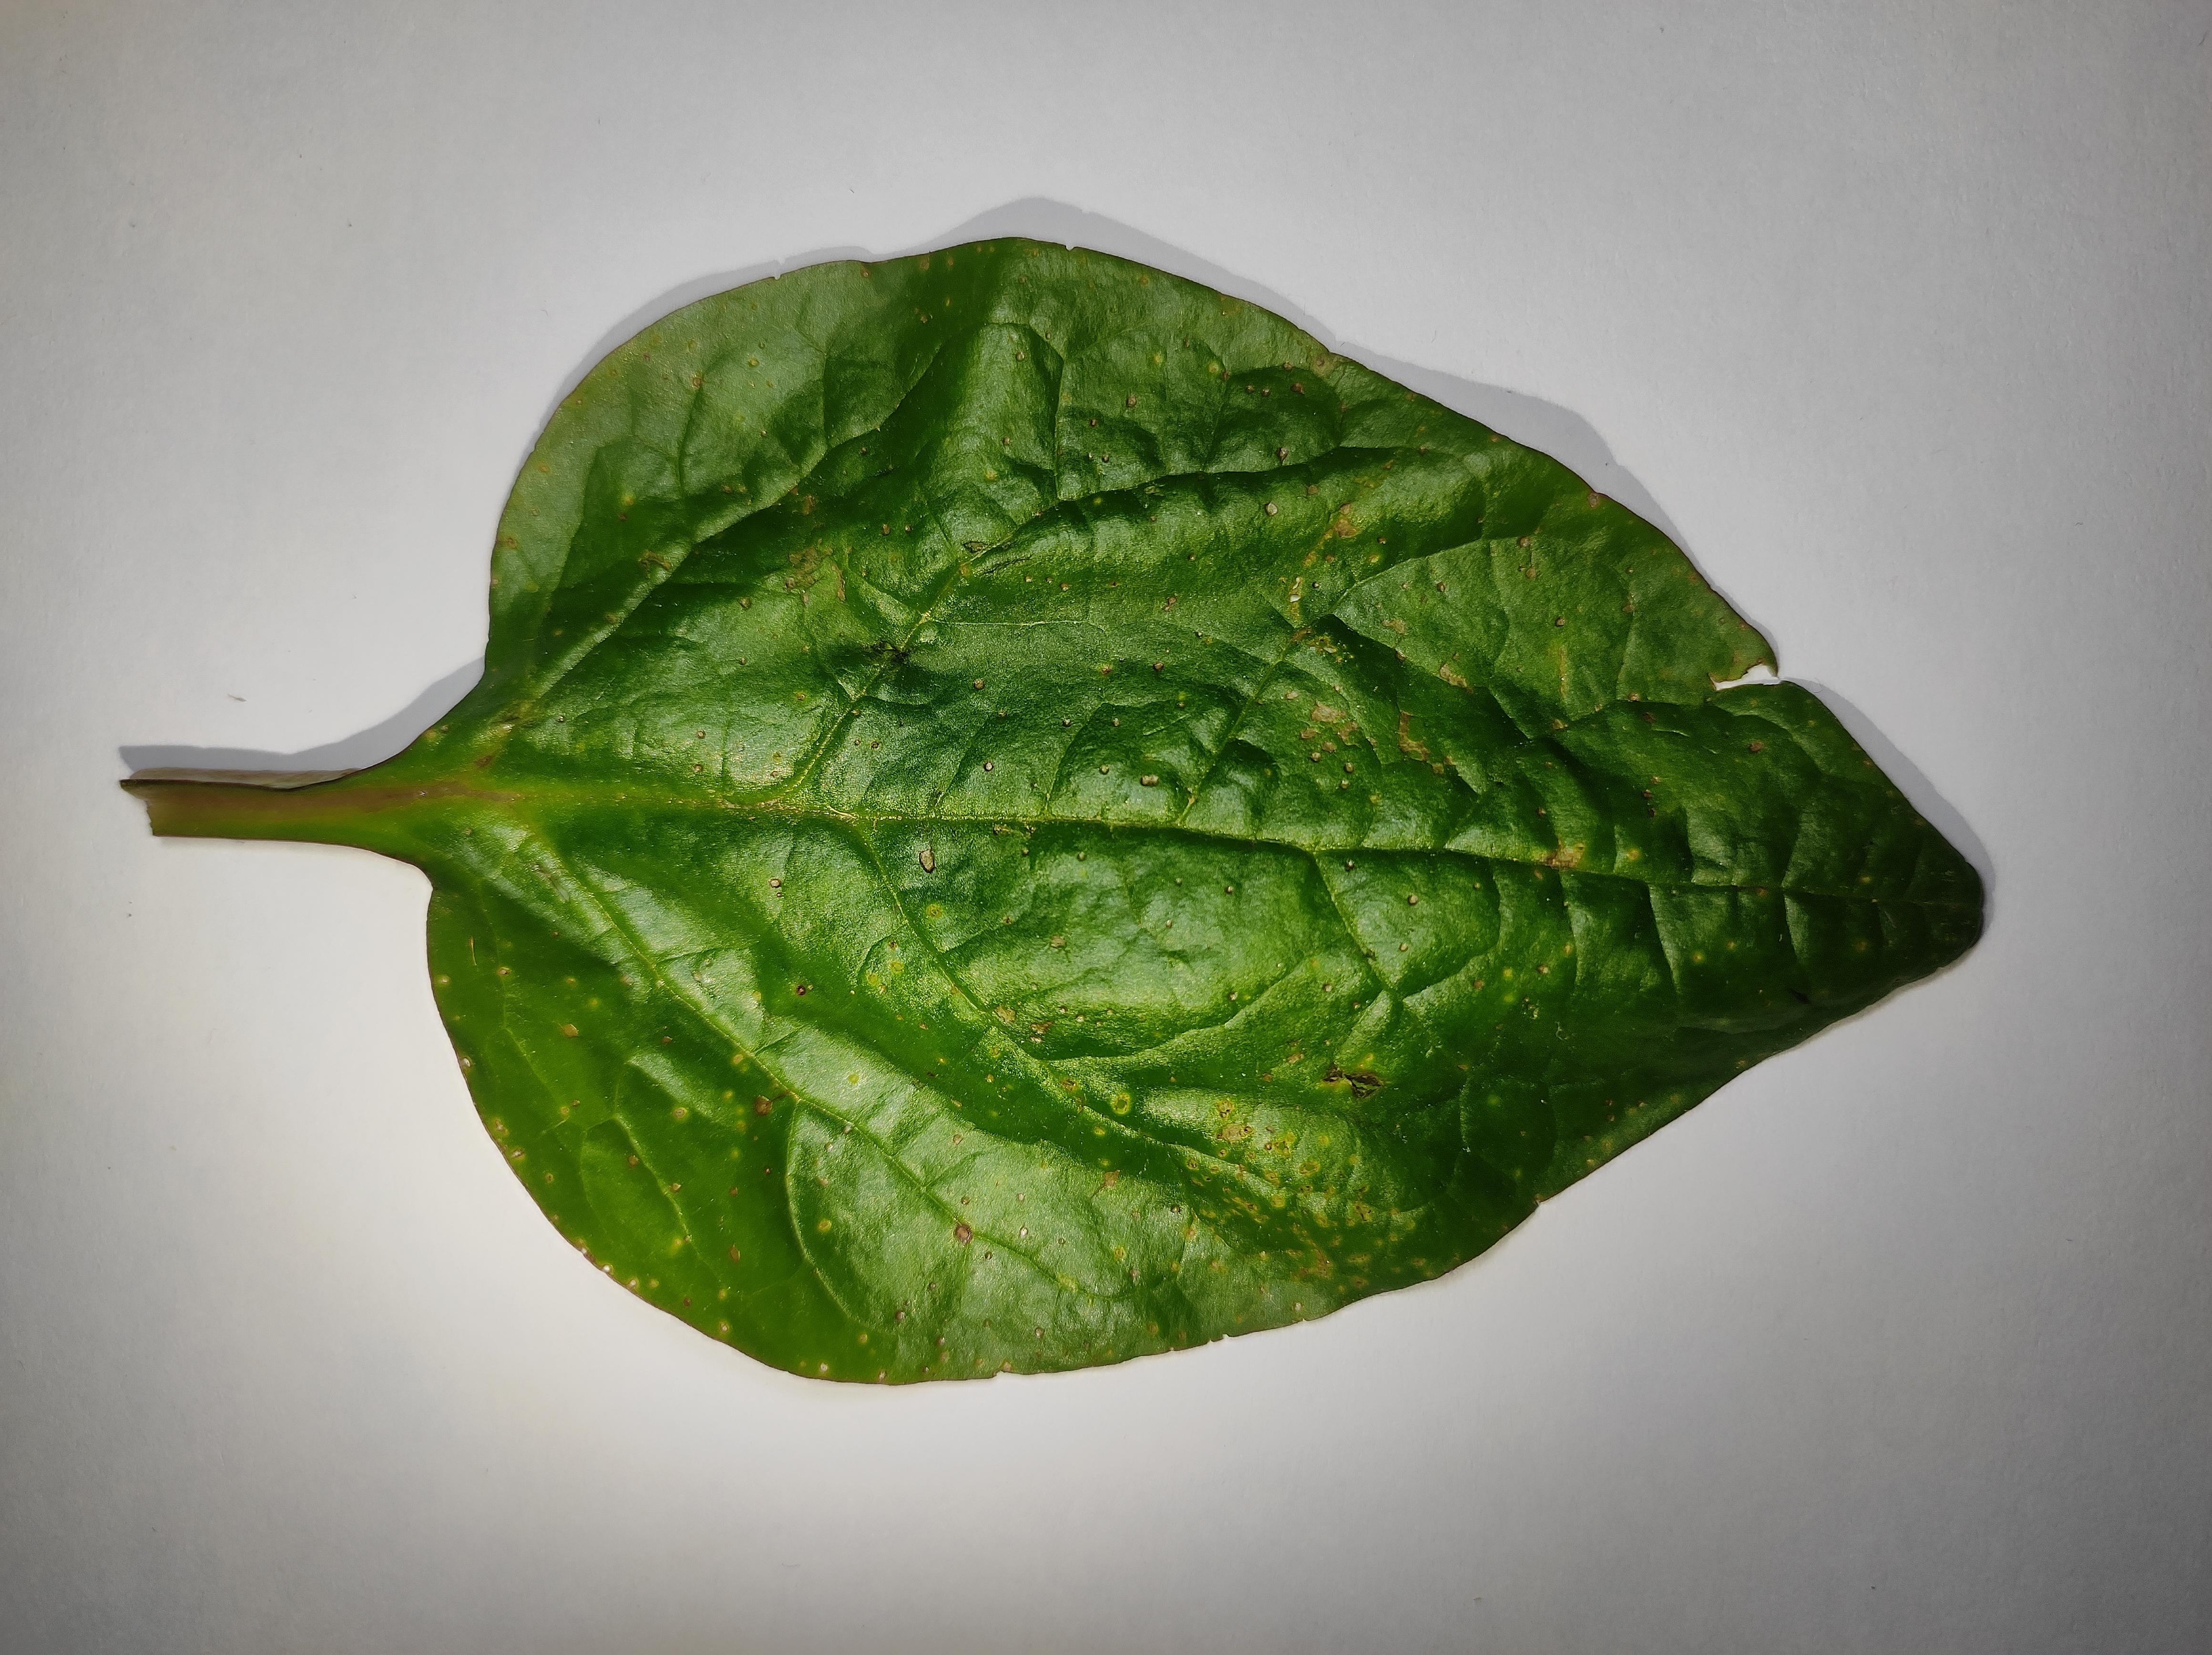
Label: anthracnose_leaf_spot